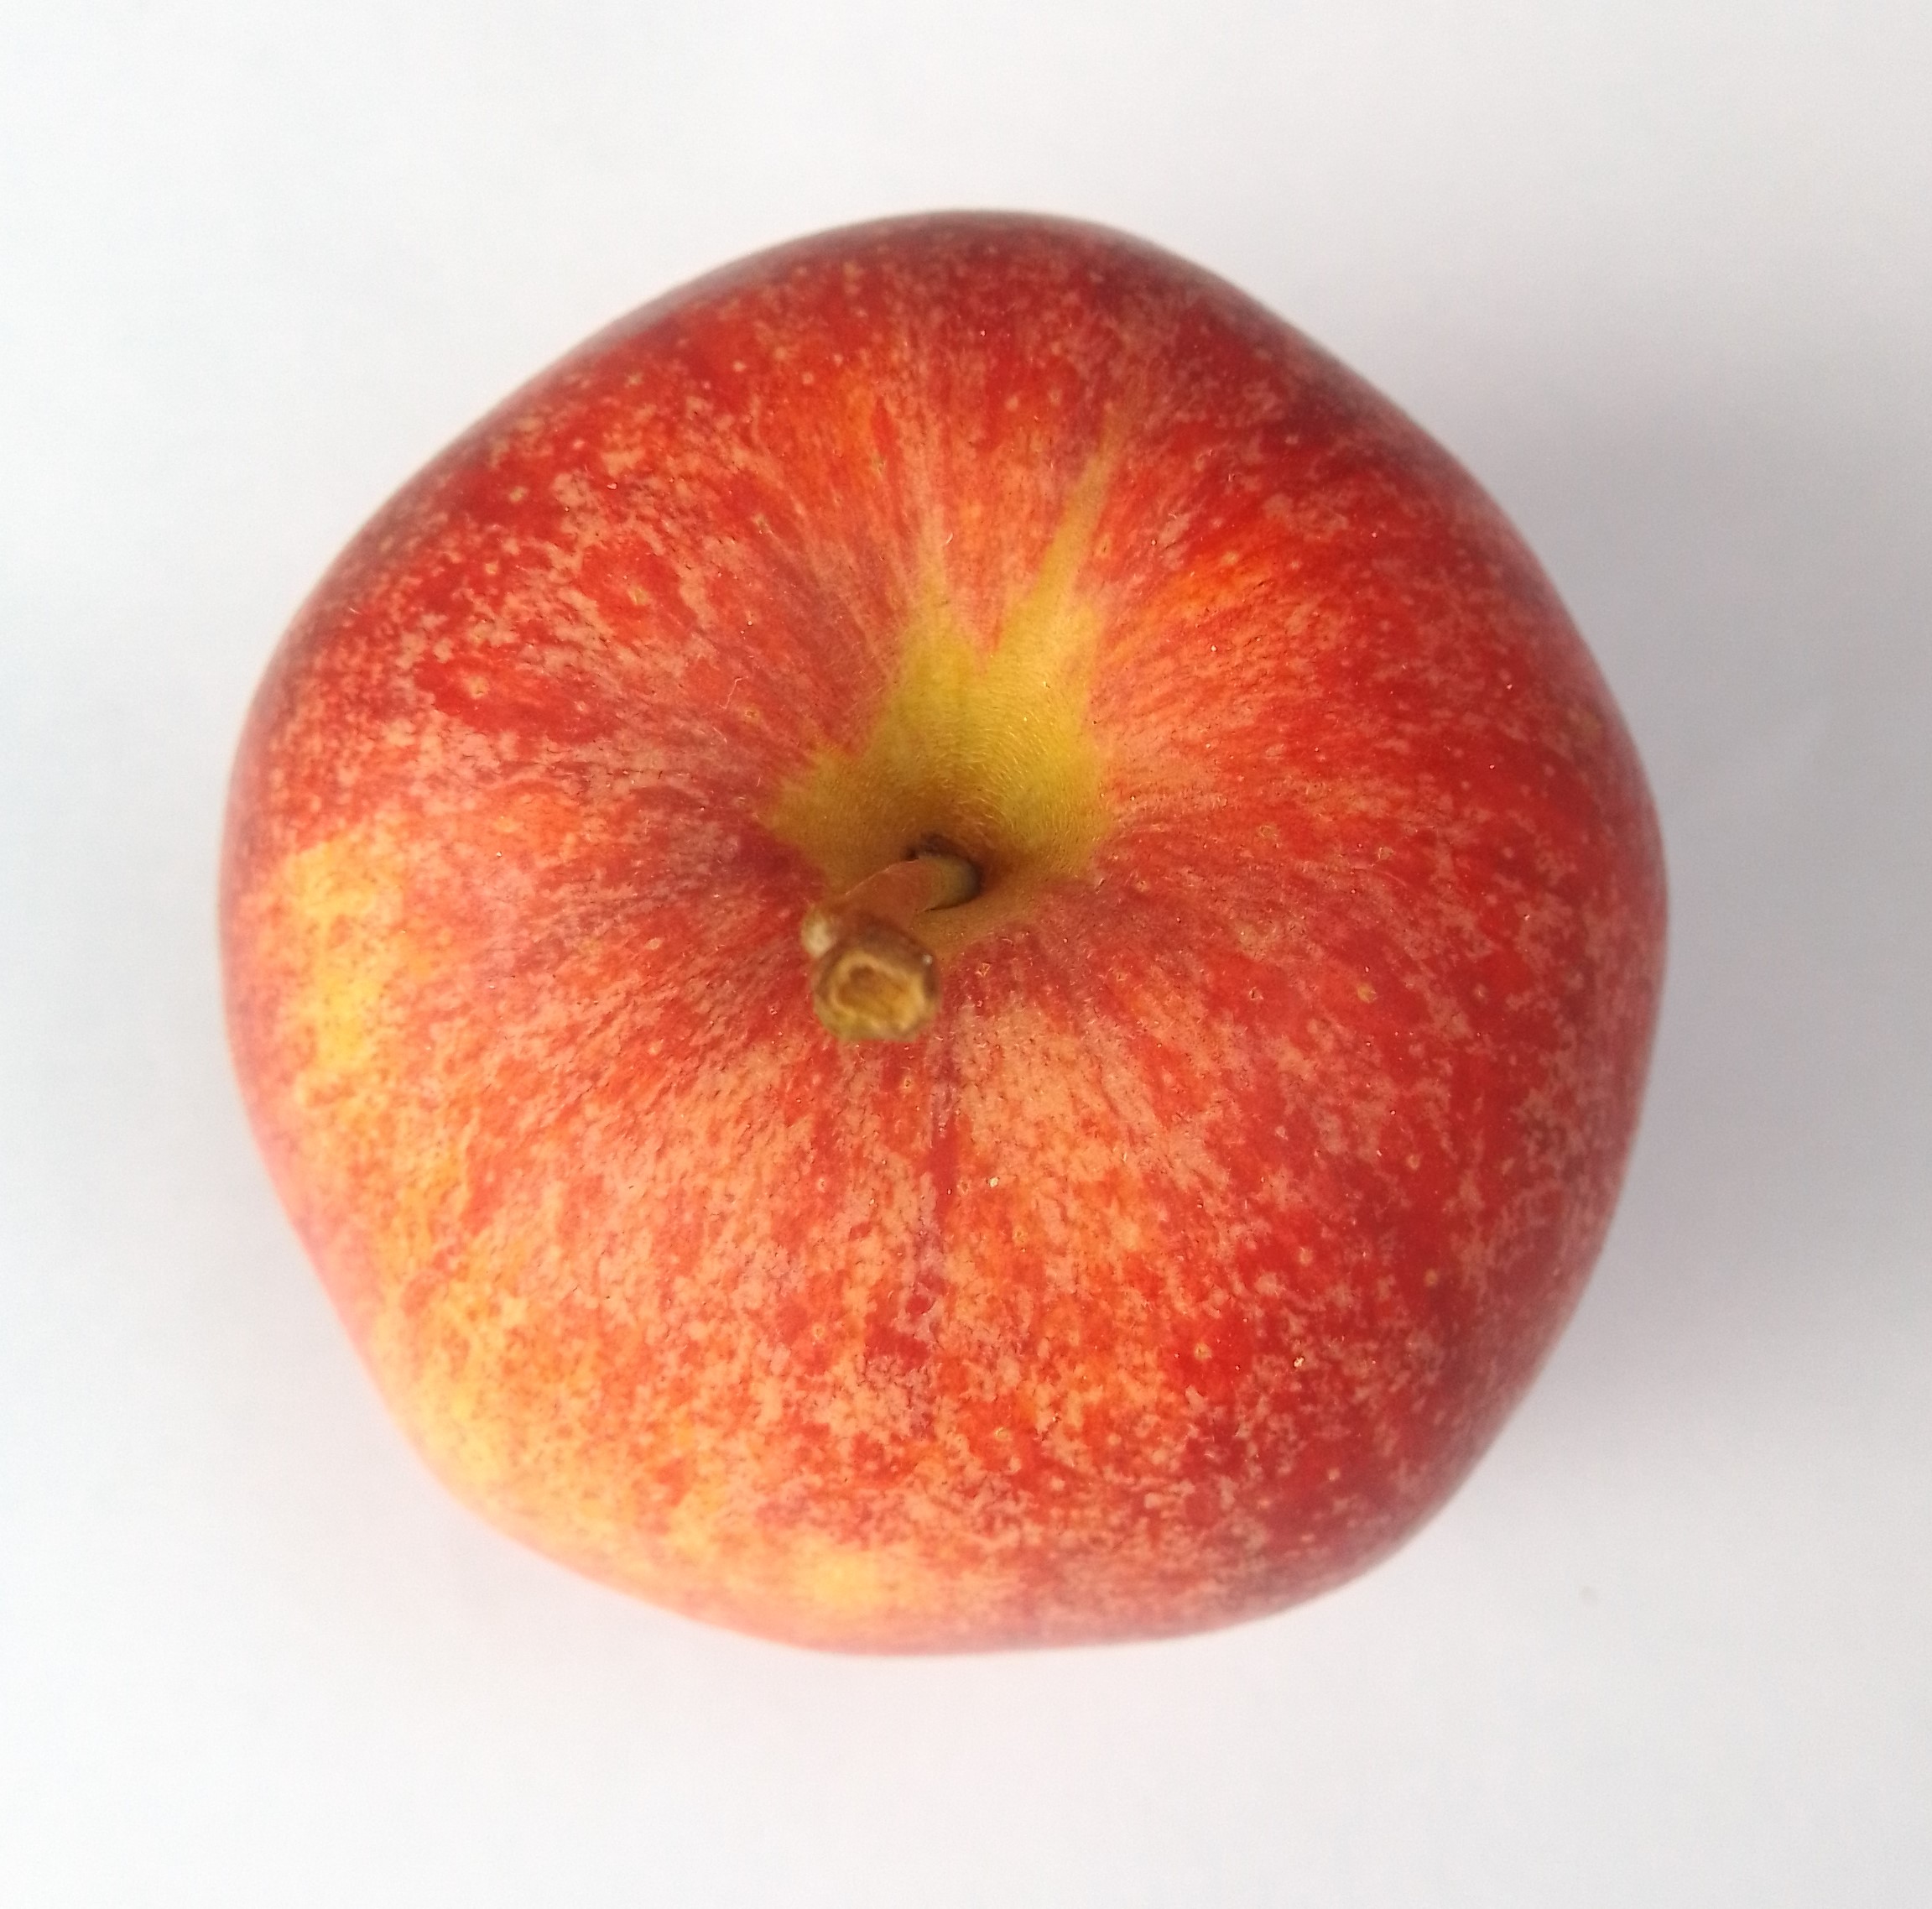
Fruit: apple
Condition: fresh